Modello

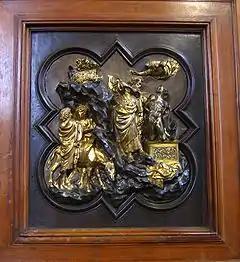
"Sacrifice of Isaac"; Lorenzo Ghiberti's successful competition modello for the bronze doors of the Florence Baptistry, Bargello.

The Tiepolo above right was catalogued as a modello by Michael Levey, but recent x-ray investigation of the huge finished work in Munich has revealed that in its underpainting it was closer to another, very different and less finished modello, now in the Courtauld Institute, and it has been asserted that the National Gallery picture illustrated is a ricordo. The National Gallery still describe it as "probably a modello", presumably produced after work had already begun.